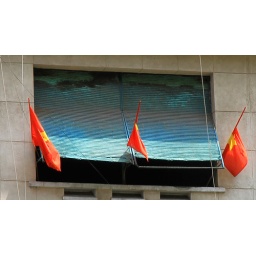
I've been told the flags are flying in protest of the proposed redevelopment of this building on Lei Loi